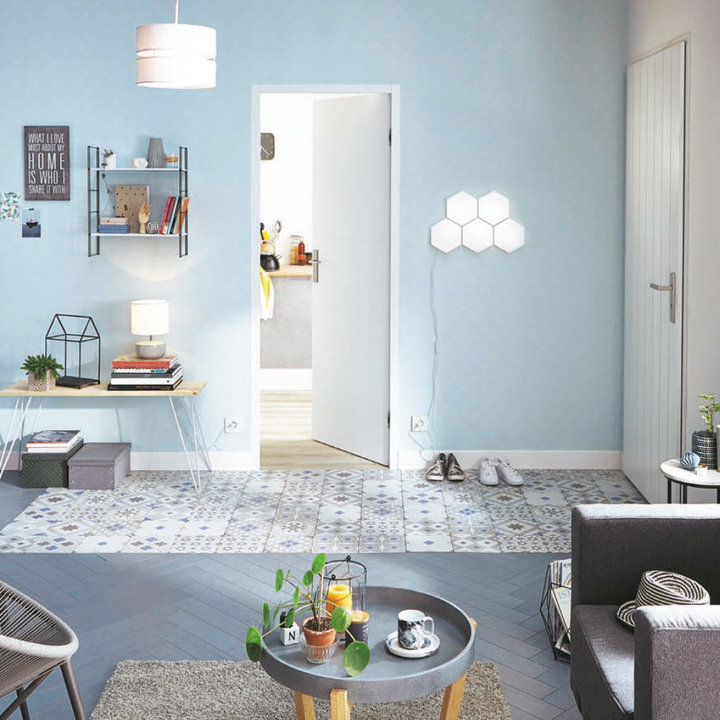
Style: Scandinavian